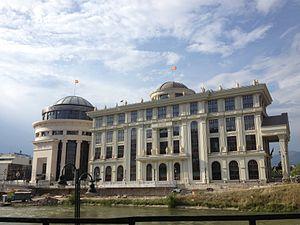
Skopje 2014 est une vaste campagne d'aménagement et de construction qui doit donner un nouveau visage au centre de Skopje, capitale de la République de Macédoine. La ville, détruite par un tremblement de terre en 1963, présente en effet un urbanisme moderniste dépourvu de monuments historiques et d'édifices prestigieux, habituels dans le paysage des autres capitales européennes. L'opération prévoit notamment la reconstruction de monuments emblématiques disparus lors du séisme ainsi que la création de musées, de monuments commémoratifs, etc.